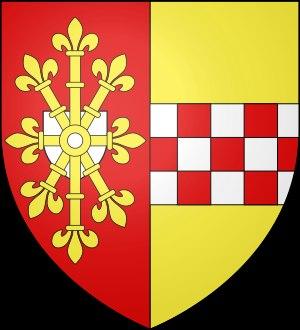
Le comté de Clèves, devenu au XVᵉ siècle duché de Clèves est un ancien duché du Saint-Empire romain germanique. Il était membre du Cercle du Bas-Rhin-Westphalie.